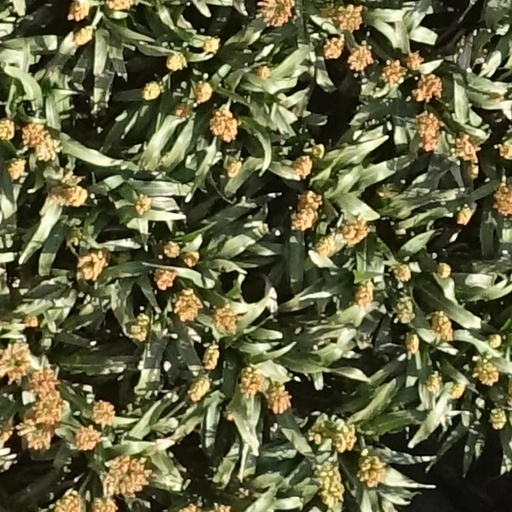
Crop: sorghum